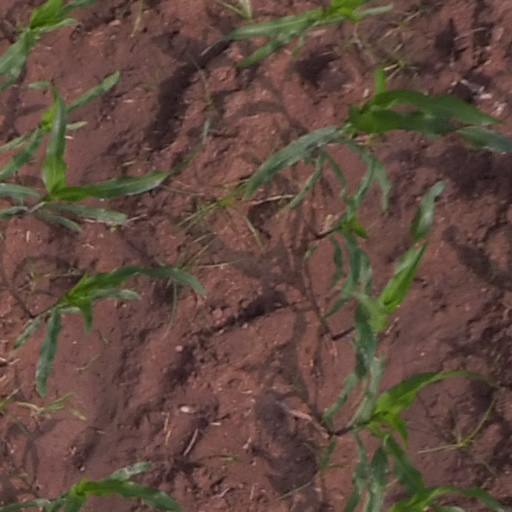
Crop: maize; corn